Edward Gierek

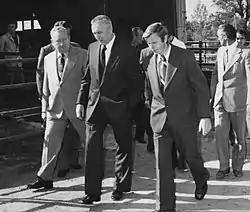
First Secretary Edward Gierek (second from left)

In March 1957, in addition to his Central Committee duties, Gierek became the first secretary of the Katowice Voivodeship PZPR organization, a job he kept until 1970. He created a personal power base in the Katowice region and became the nationally recognized leader of the young technocrat faction of the party. On the one hand Gierek was regarded as a pragmatic, non-ideological and economic progress-oriented manager, on the other he was known for his servile attitude toward the Soviet leaders, for whom he was a source of information concerning the PZPR and its personalities. Both the industrial supremacy of Gierek's well-run Upper Silesia territory and the special relationship with the Soviets he cultivated made many believe that Gierek was a likely successor to Gomułka.